Fariborz Sahba

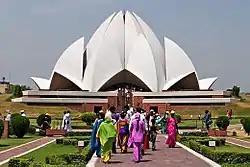
Sahba's Lotus Temple in India.

In 1976, the international governing body of the Baháʼí Faith community selected Sahba to design the Baháʼí House of Worship for the Indian subcontinent in New Delhi, India. This project, on which he worked for 10 years as the architect and project manager, was described by Canadian architect Arthur Erickson as "one of the most remarkable achievements of our time, proving that the drive and vision of spirit can achieve miracles." With over 3.5 million visitors a year, this building, commonly known as the "Lotus Temple," is one of the most visited sites in the world.